Abdul Sattar Murad

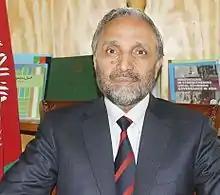
Portrait of Abdul Sattar Murad

Murad was born on March 16, 1958, in Parwan province. He completed his bachelor's degree in political science in June 1976 at Jawaharlal Nehru University in India. In 1979, he joined the Military Academy in India and completed the Academy in 1980. In 1988, he joined the Slippery Rock University of Pennsylvania, USA, for a postgraduate program in public administration. In June 2000, he received his M.A. degree in public administration from the Faculty of Economics and Administration at the University of Malaya in Kuala Lumpur, Malaysia.